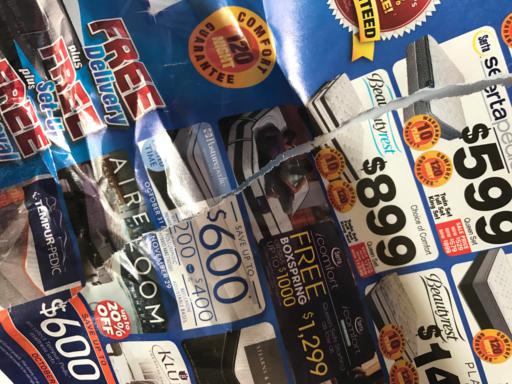
Label: paper